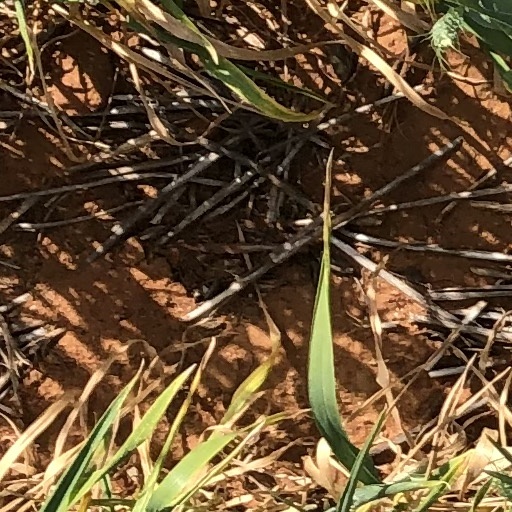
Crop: wheat